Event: Nepal Earthquake
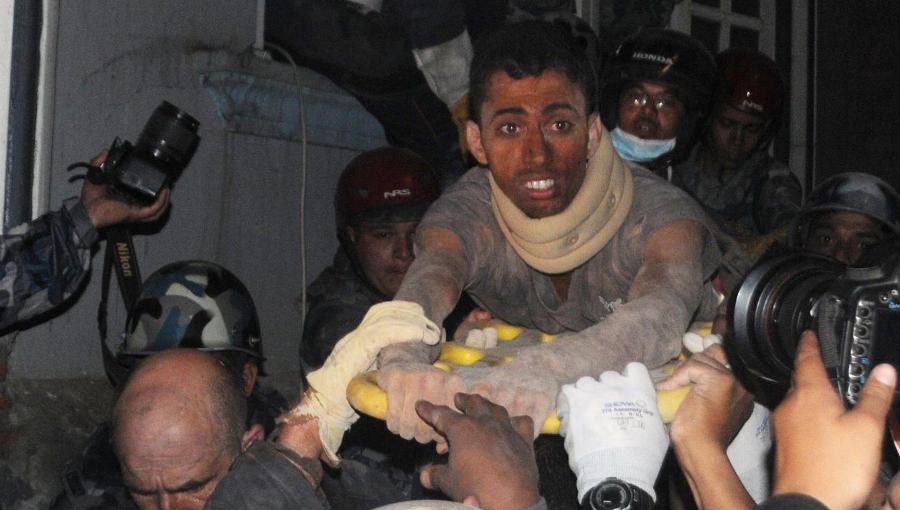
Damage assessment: no_damage